Iron metallurgy in Africa

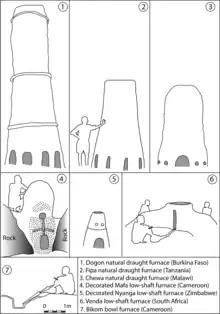
Examples of African bloomery furnace types

Iron metallurgy in Africa concerns the origin and development of ferrous metallurgy on the African continent. Whereas the development of iron metallurgy in North Africa and the Horn closely mirrors that of the Ancient Near East and Mediterranean region, the three-age system is ill-suited to Sub-Saharan Africa, where copper metallurgy generally does not precede iron working. Whether iron metallurgy in Sub-Saharan Africa originated as an independent innovation or a product of technological diffusion remains a point of contention between scholars. Following the beginning of iron metallurgy in Western and Central Africa by 800 BC - 400 BC, and possibly earlier, agriculturalists of the Chifumbaze Complex would ultimately introduce the technology to Eastern and Southern Africa by the end of the first millennium AD.